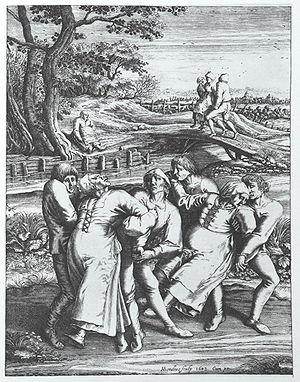
Cette liste de morts insolites regroupe des décès ayant été considérés comme insolites ou sortant de l'ordinaire par des sources ou auteurs qui les ont répertoriés comme tels, dont Henri Pigaillem dans son Histoires insolites des morts célèbres et absurdes ou David Alliot, et al. pour La Tortue d'Eschyle et autres morts stupides de l'histoire. L'authenticité de certaines de ces histoires peut cependant être incertaine.
L'épidémie dansante de 1518 est un cas de manie dansante observé à Strasbourg en Alsace en juillet 1518.